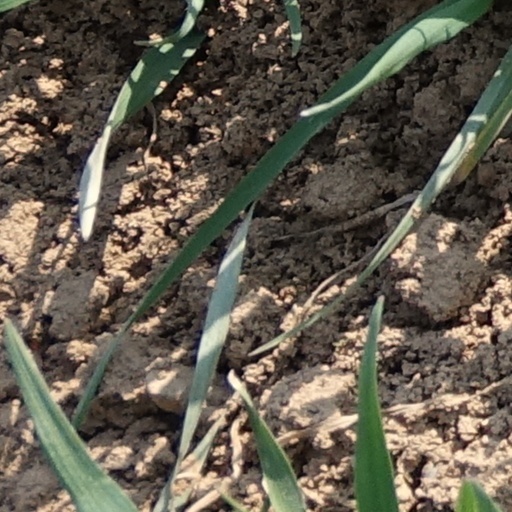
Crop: wheat